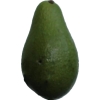
Label: green_avocado